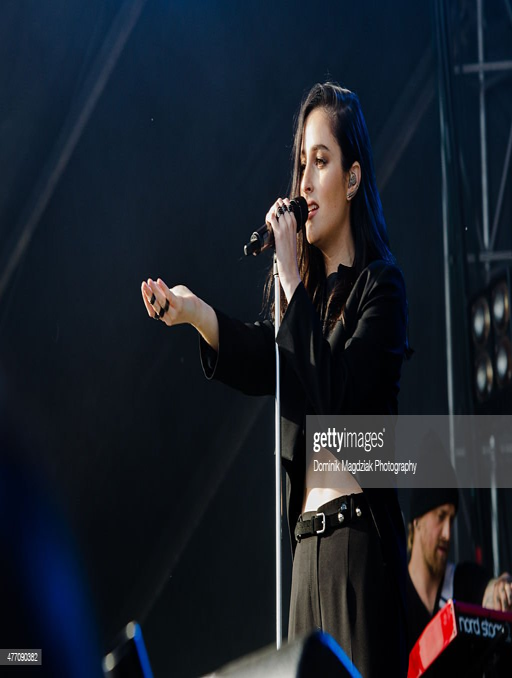
musician banks performing on the main stage during day of the music festival .